Normanton on Soar

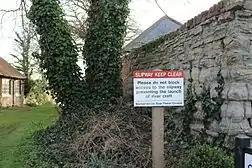
Slipway sign on Soar Lane

For Nottinghamshire County Council elections the parish comes within the Leake & Ruddington electoral ward, which has two council seats. The most recent election was in May 2017, when Andy Brown and Reg Adair, both of the Conservative party, won the two available seats.